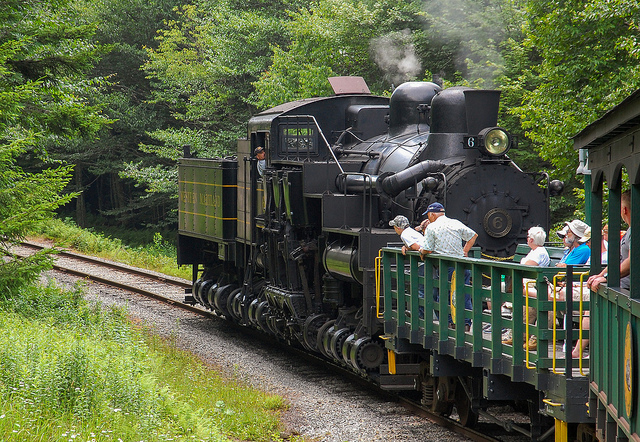
Passengers admire the view while taking a scenic ride on a train.

A group of people are looking at a train and peering over a fence.

A large black train engine pulling people in train cars.